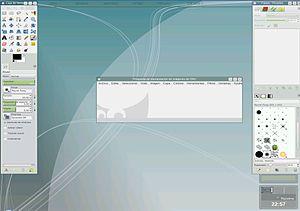
Capture d’écran de GIMP en version espagnole.